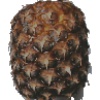
Label: pineapple